Dominicans in Spain

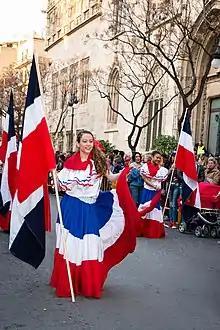
Dominicans in Spain dance in culture parade of Valencia.

Dominicans are the eleventh largest immigrant group in Spain, and fifth largest from Latin America. The Autonomous communities with the largest numbers of Dominicans concentrated in Community of Madrid (123,858) and Catalonia (25,407), smaller numbers are present in Castile and León, Castilla–La Mancha, Andalusia, and Valencian. More specifically, in cities such as Madrid and Barcelona. Nearly 70% of Dominicans in Spain are in the Madrid area. In Madrid, neighborhoods like Aravaca, Cuatro Caminos, Villaverde, and Legazpi have high concentrations of Dominicans. 105,297 Dominican immigrants in Spain are female and 72,854 are male.